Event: Nepal Earthquake
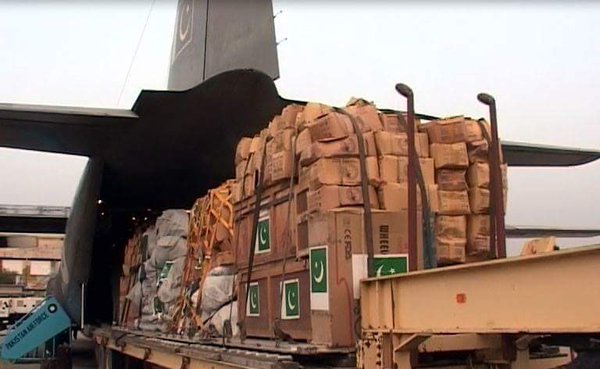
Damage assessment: no_damage